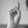
ASL letter: D